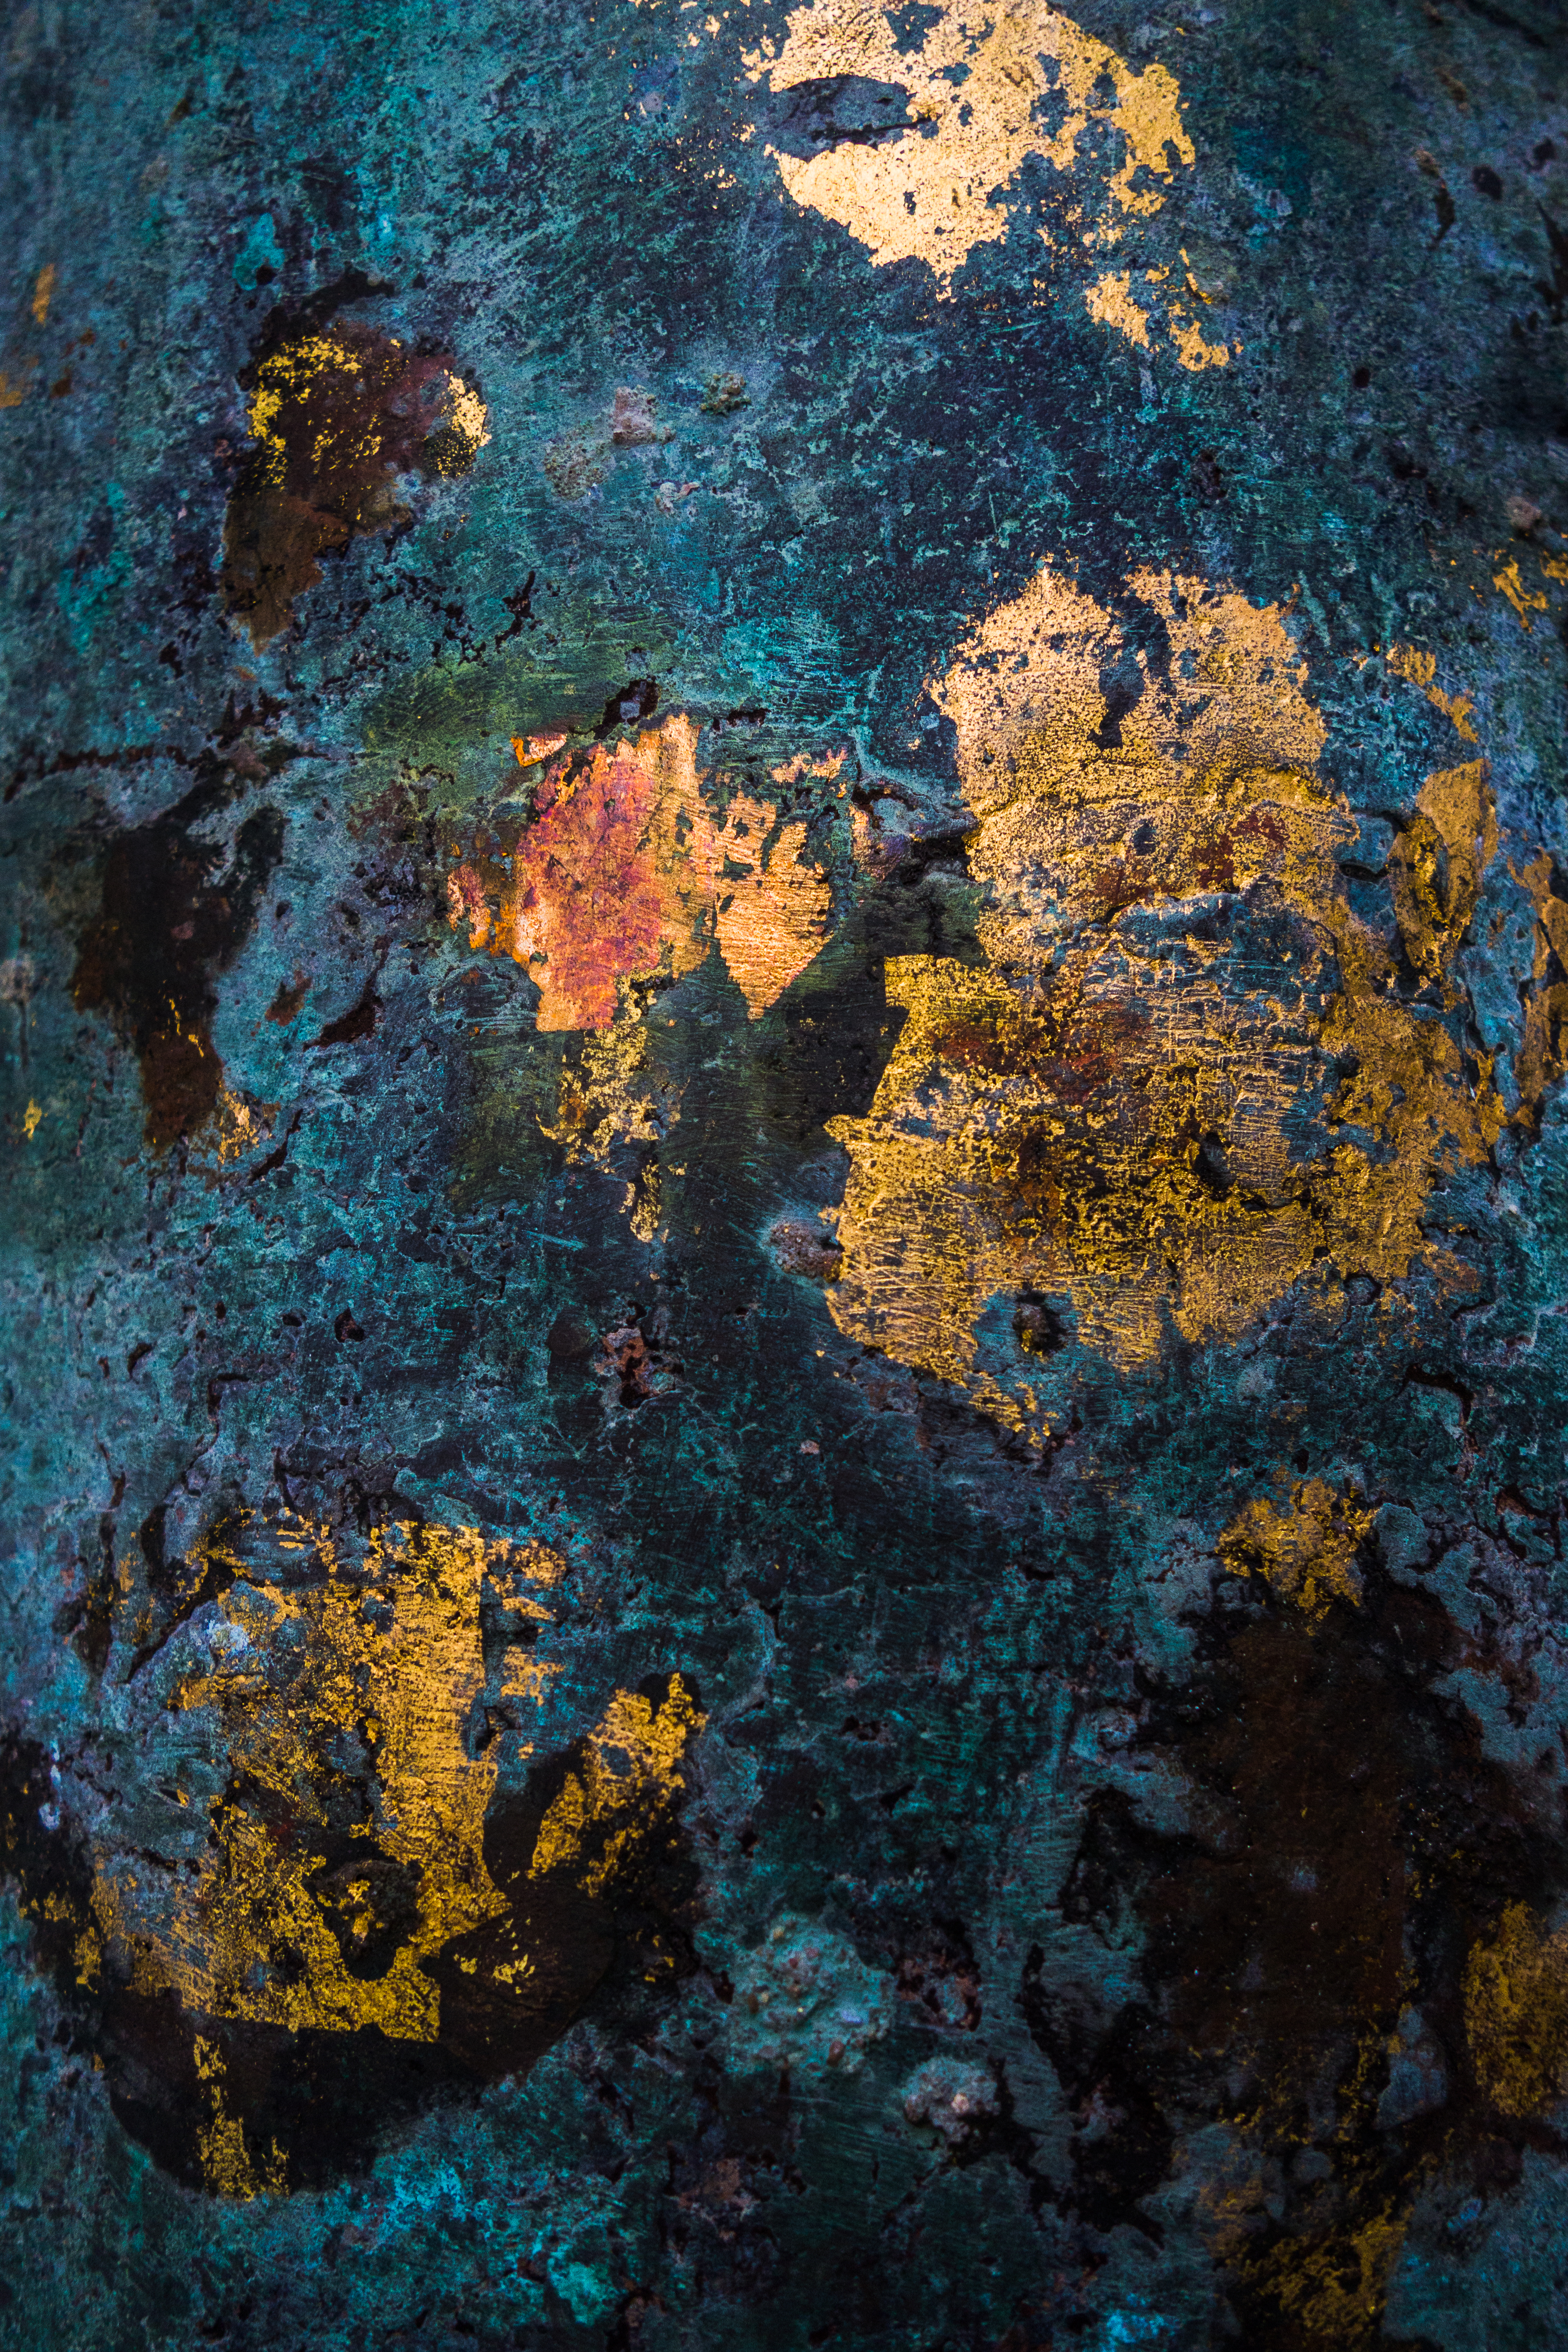
stucco work, thai, art, sculpture, temple, surface, blue, water, turquoise, painting, design, organism, pattern, rock, world, geology, space, paint